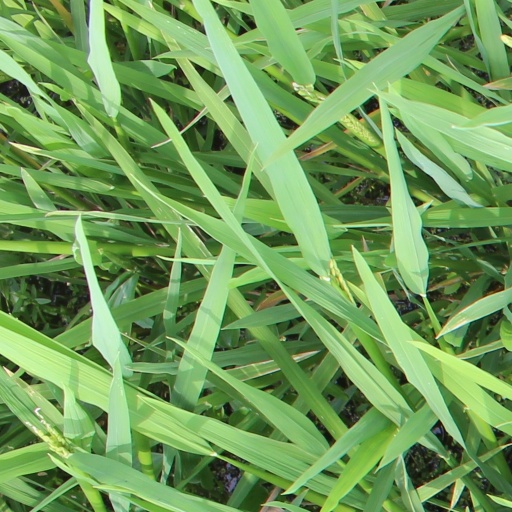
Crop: rice